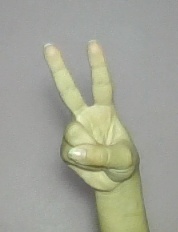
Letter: taa